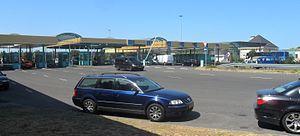
L'autoroute M5 est une autoroute qui relie Budapest à la Serbie via Kecskemét et Szeged. Elle correspond aux routes européennes E 60, E 71 et E 75.